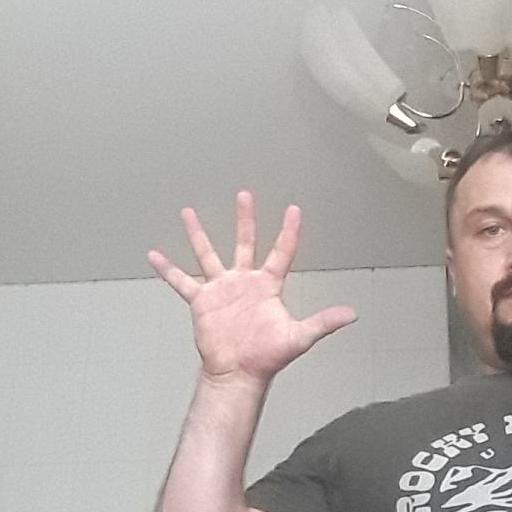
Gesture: palm